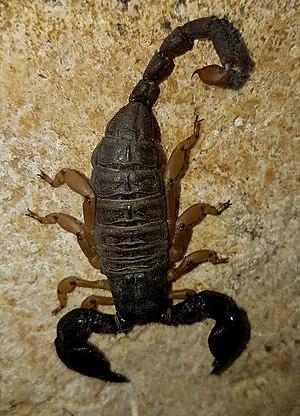
Cheloctonus jonesii est une espèce de scorpions de la famille des Hormuridae.